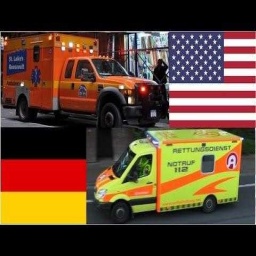
Label: ambulance